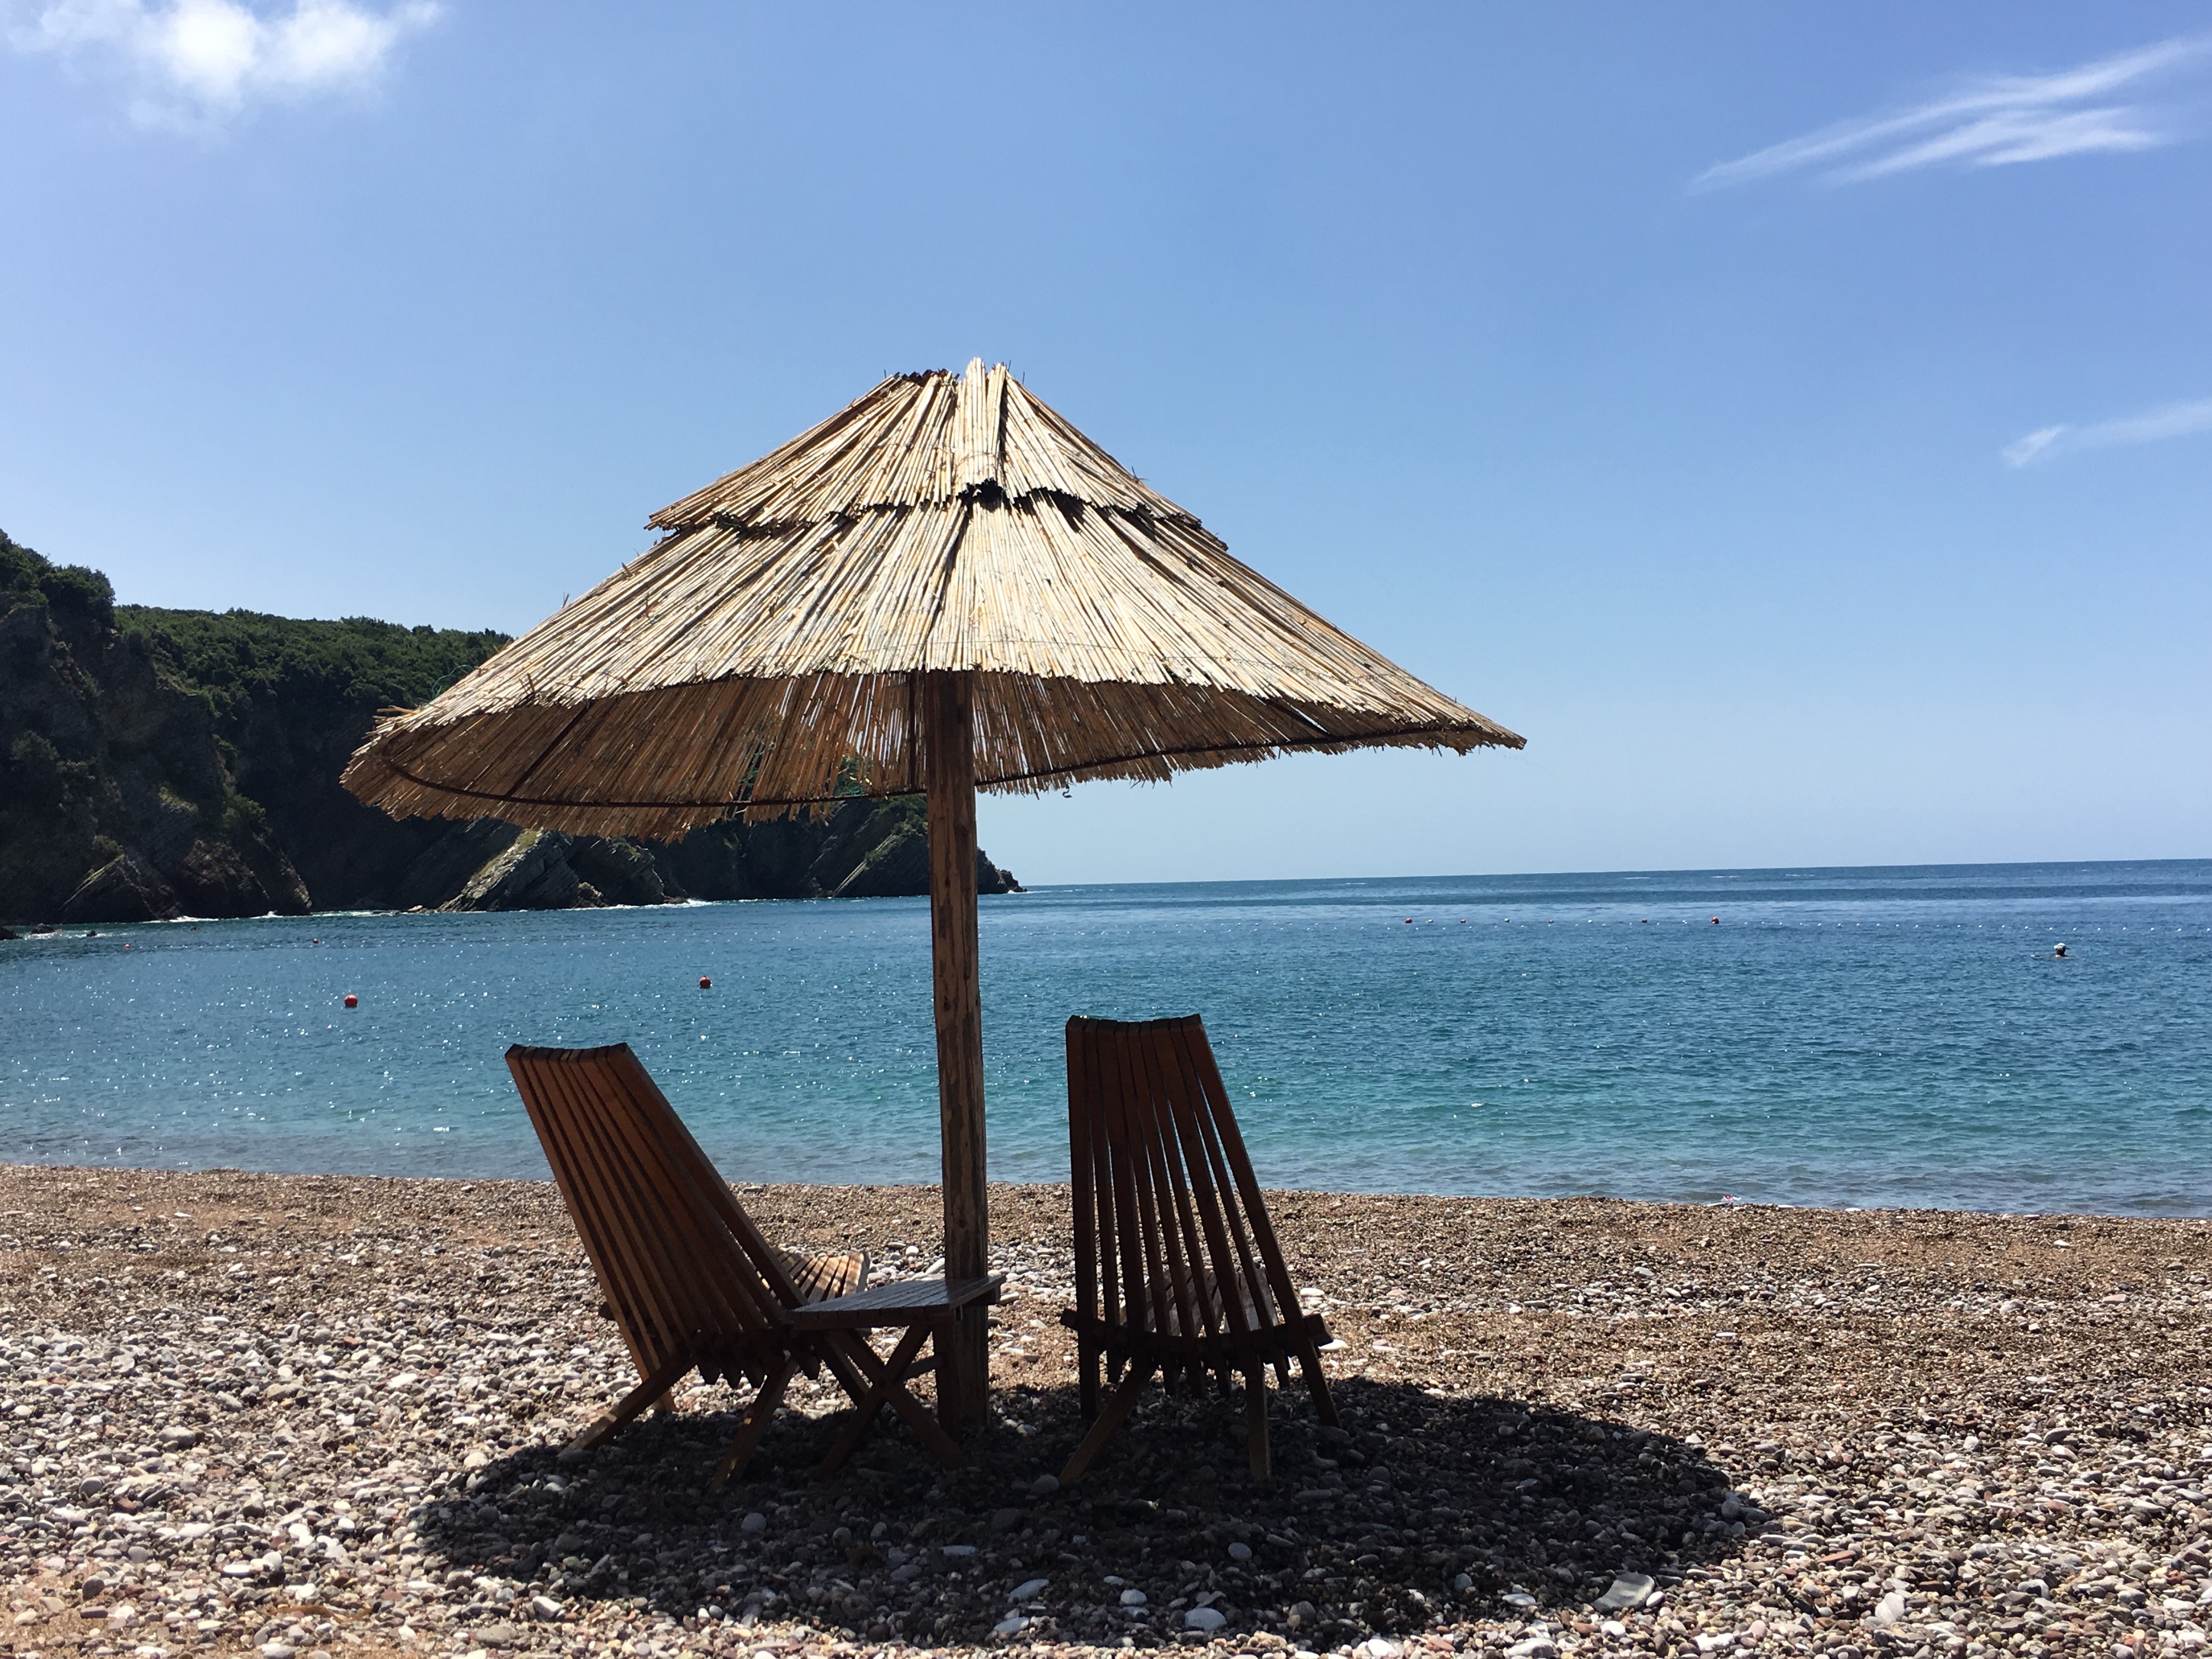
beach, sea, coast, sand, ocean, wood, shore, vacation, hut, island, material, body of water